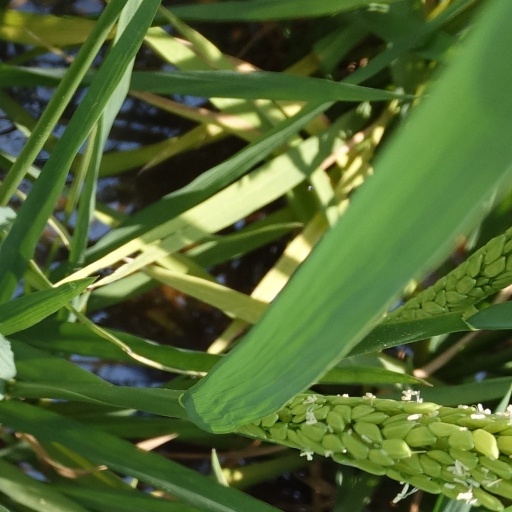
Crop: rice